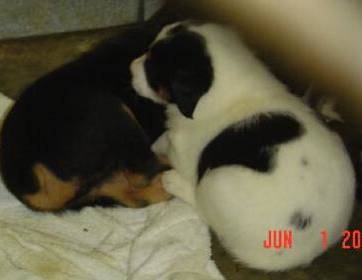
Label: dog